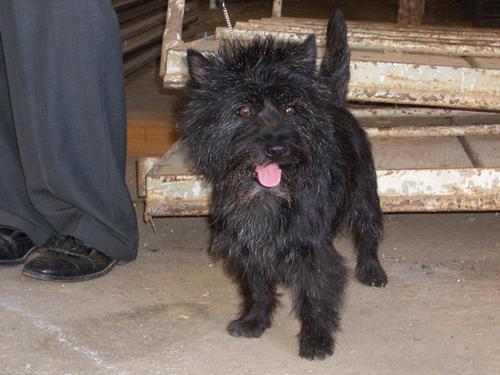
cairn